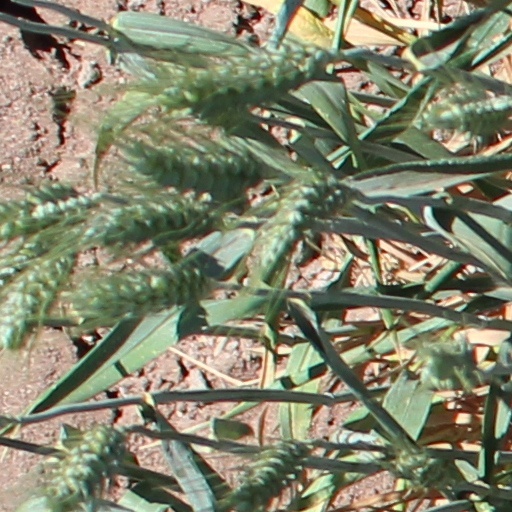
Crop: wheat